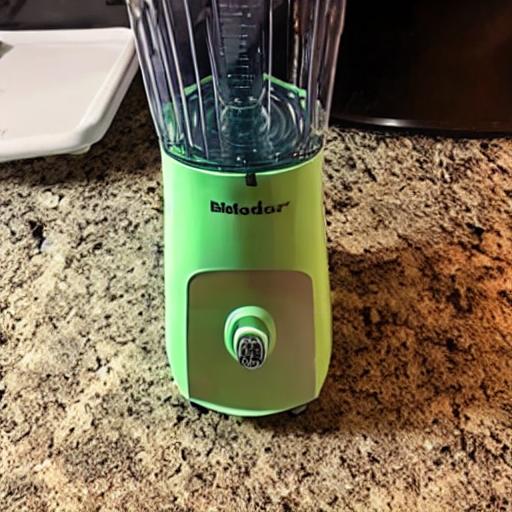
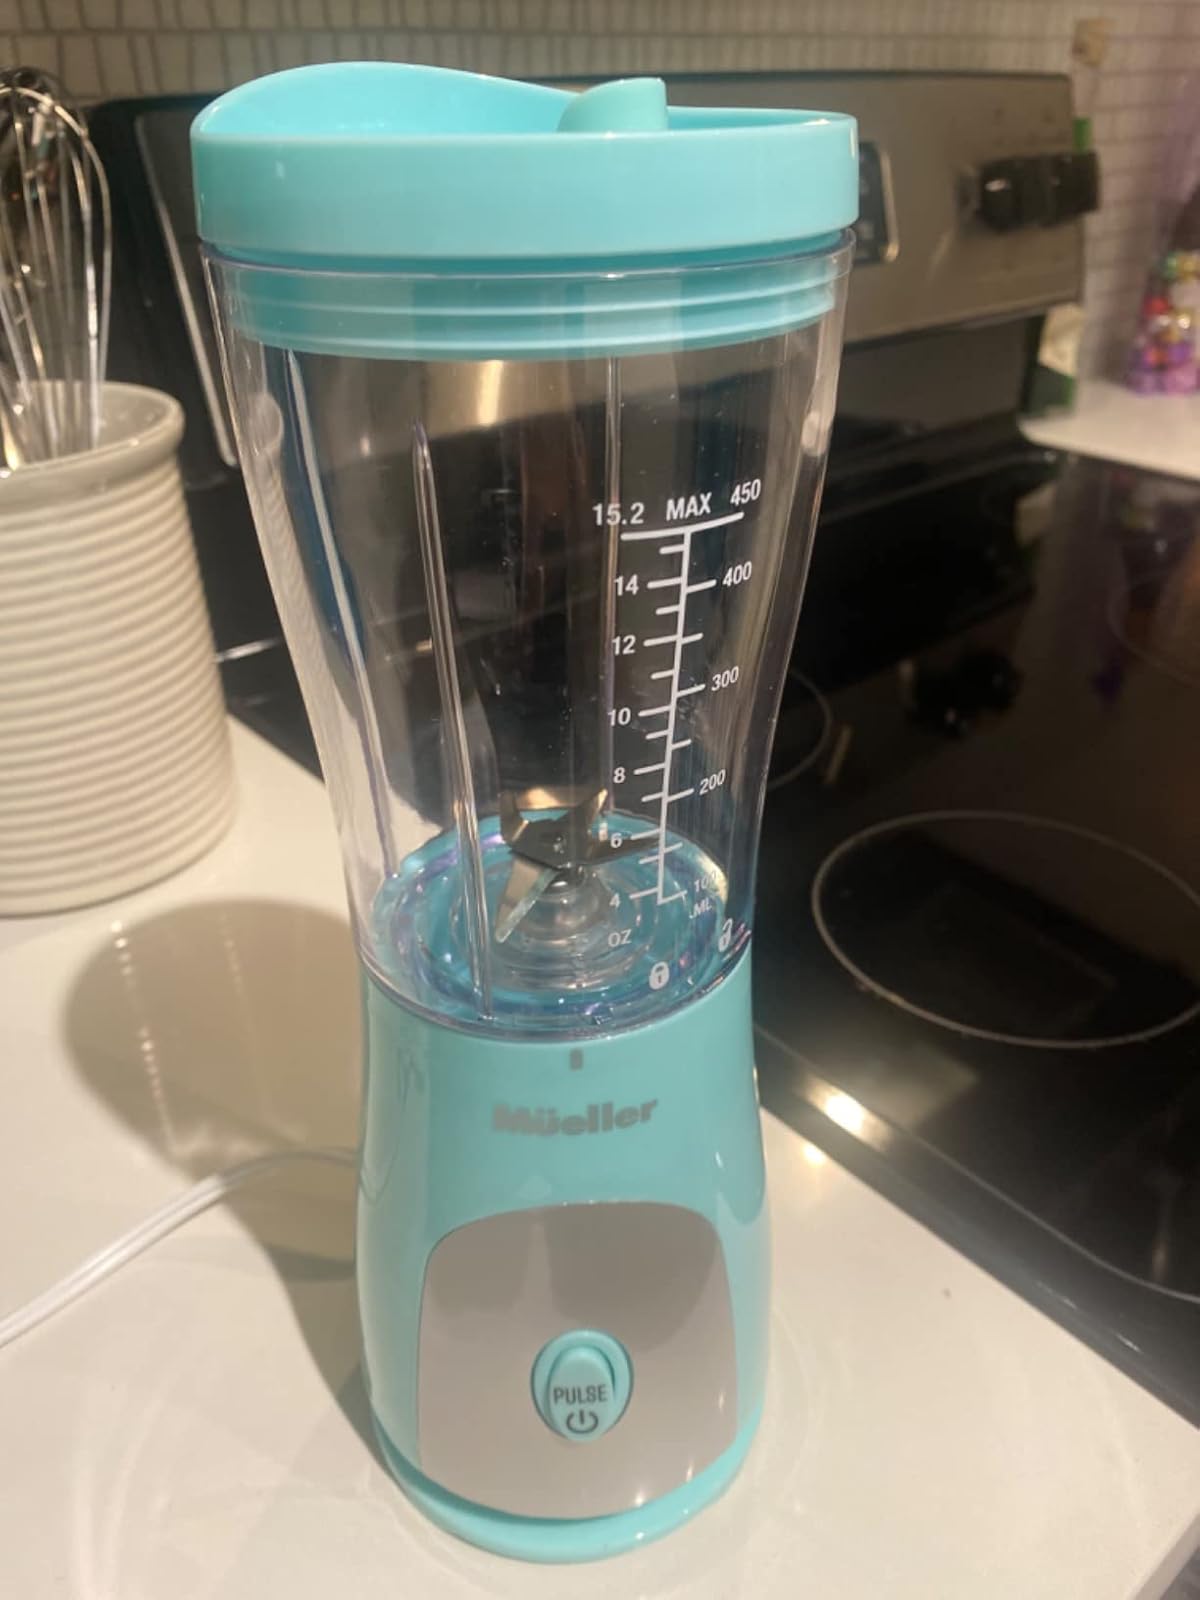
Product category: items_blender
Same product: no